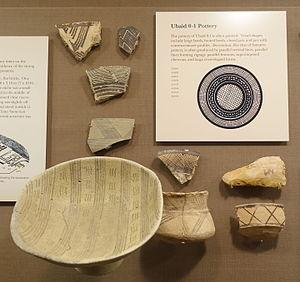
Le VIIᵉ millénaire av. J.-C. couvre la période allant de l’an 7000 av. J.-C. à l’an 6001 av. J.-C. compris.